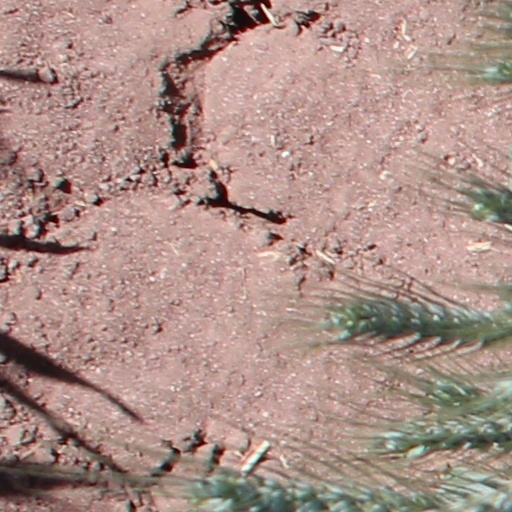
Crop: wheat